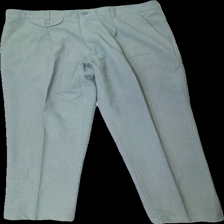
View: front
Type: Trousers
Category: Ladies
Brand: Missing
Colors: Green
Material: 100% polyester
Cut: Regular
Size: 50
Season: All
Damage location: top right
Damage 2 location: middle left
Damage 3 location: middle right
Price range: 50-100
Recommended usage: Reuse
Description: gröna byxor